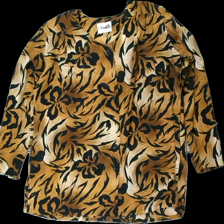
View: front
Type: Shirt
Category: Ladies
Brand: Not in the list
Brand text on label: sol & mane
Colors: Brown, Black
Material: 100% polyester
Pattern: Animal print
Cut: Regular
Size: M
Season: All
Trend: 80s
Stains: Minor
Damage: fläckar
Damage location: top center
Damage 2 location: top right
Damage 3 location: top left
Price range: 50-100
Recommended usage: Reuse
Description: tigermönstrad skjorta, liten fläck fram som går bort
Comment: vintage